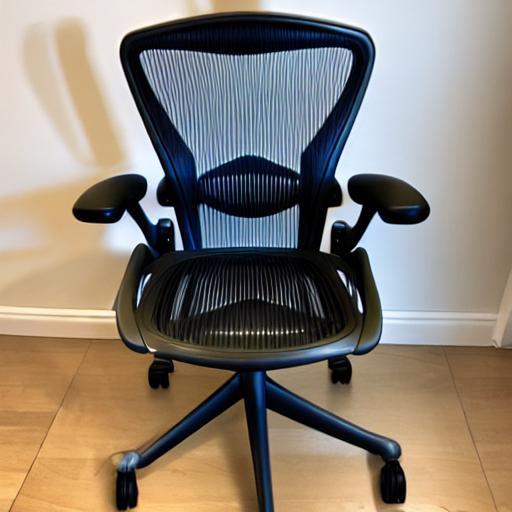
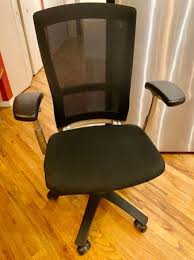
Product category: items_chair
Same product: no